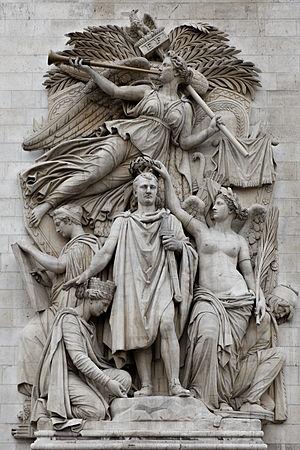
Le Triomphe de 1810, groupe sculpté de Jean-Pierre Cortot, sur l'arc de triomphe de l'Étoile à Paris